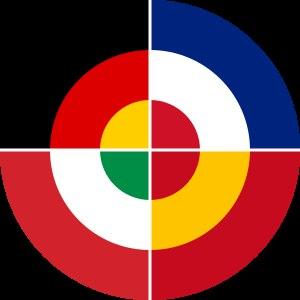
L'Eurofighter Typhoon est un avion de combat bi-réacteur, ailes delta et plan canard, multirôle, développé par le Royaume-Uni, l'Allemagne, l'Italie et l'Espagne regroupés dans le consortium Eurofighter GmbH, pays qui ont reçu leurs premiers appareils de série en 2004. L'Autriche, Oman, le Koweït, l'Arabie saoudite et le Qatar s'en sont également portés acquéreurs, portant le total des commandes à 623. Au 31 mai 2018, 540 Eurofighters avaient été livrés.